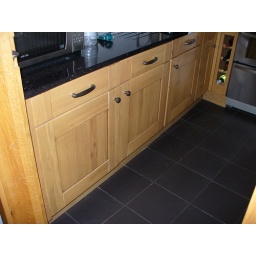
Intergrated Fridge/Freezer and Washing machine behind Top Quality solid Oak Units with polished granite worktop with Slate under floor heating,